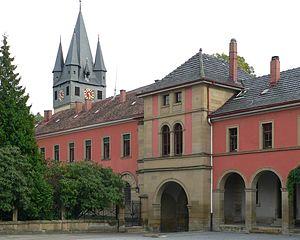
Le château de Schwaigern à Schwaigern, dans l'arrondissement de Heilbronn est un château qui est situé dans le nord de Bade-Wurtemberg en Allemagne. Il a été reconstruit par Eberhard von Neipperg en 1702, sur l'emplacement d'un ancien château fort et a été agrandi au milieu du XIXᵉ siècle. C'est l'une des résidences et le berceau de la famille von Neipperg.